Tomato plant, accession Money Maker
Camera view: horizontal (90 deg, fisheye); turntable rotation: 0 degrees
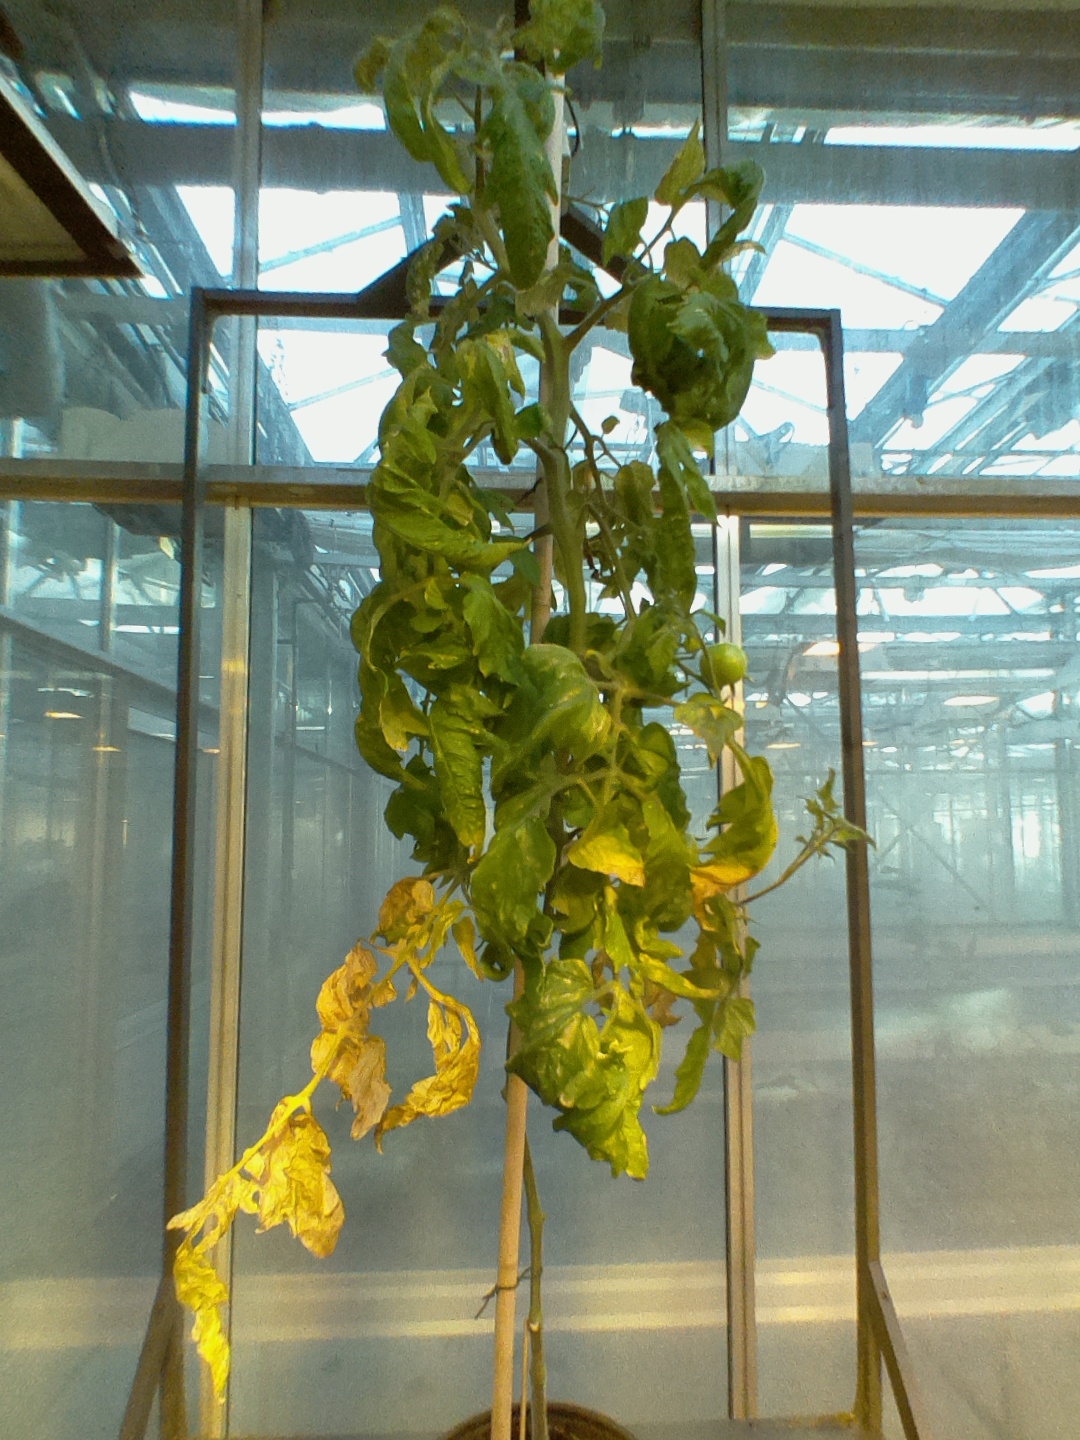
BBCH growth stage 78: 80% -90% of final fruit size